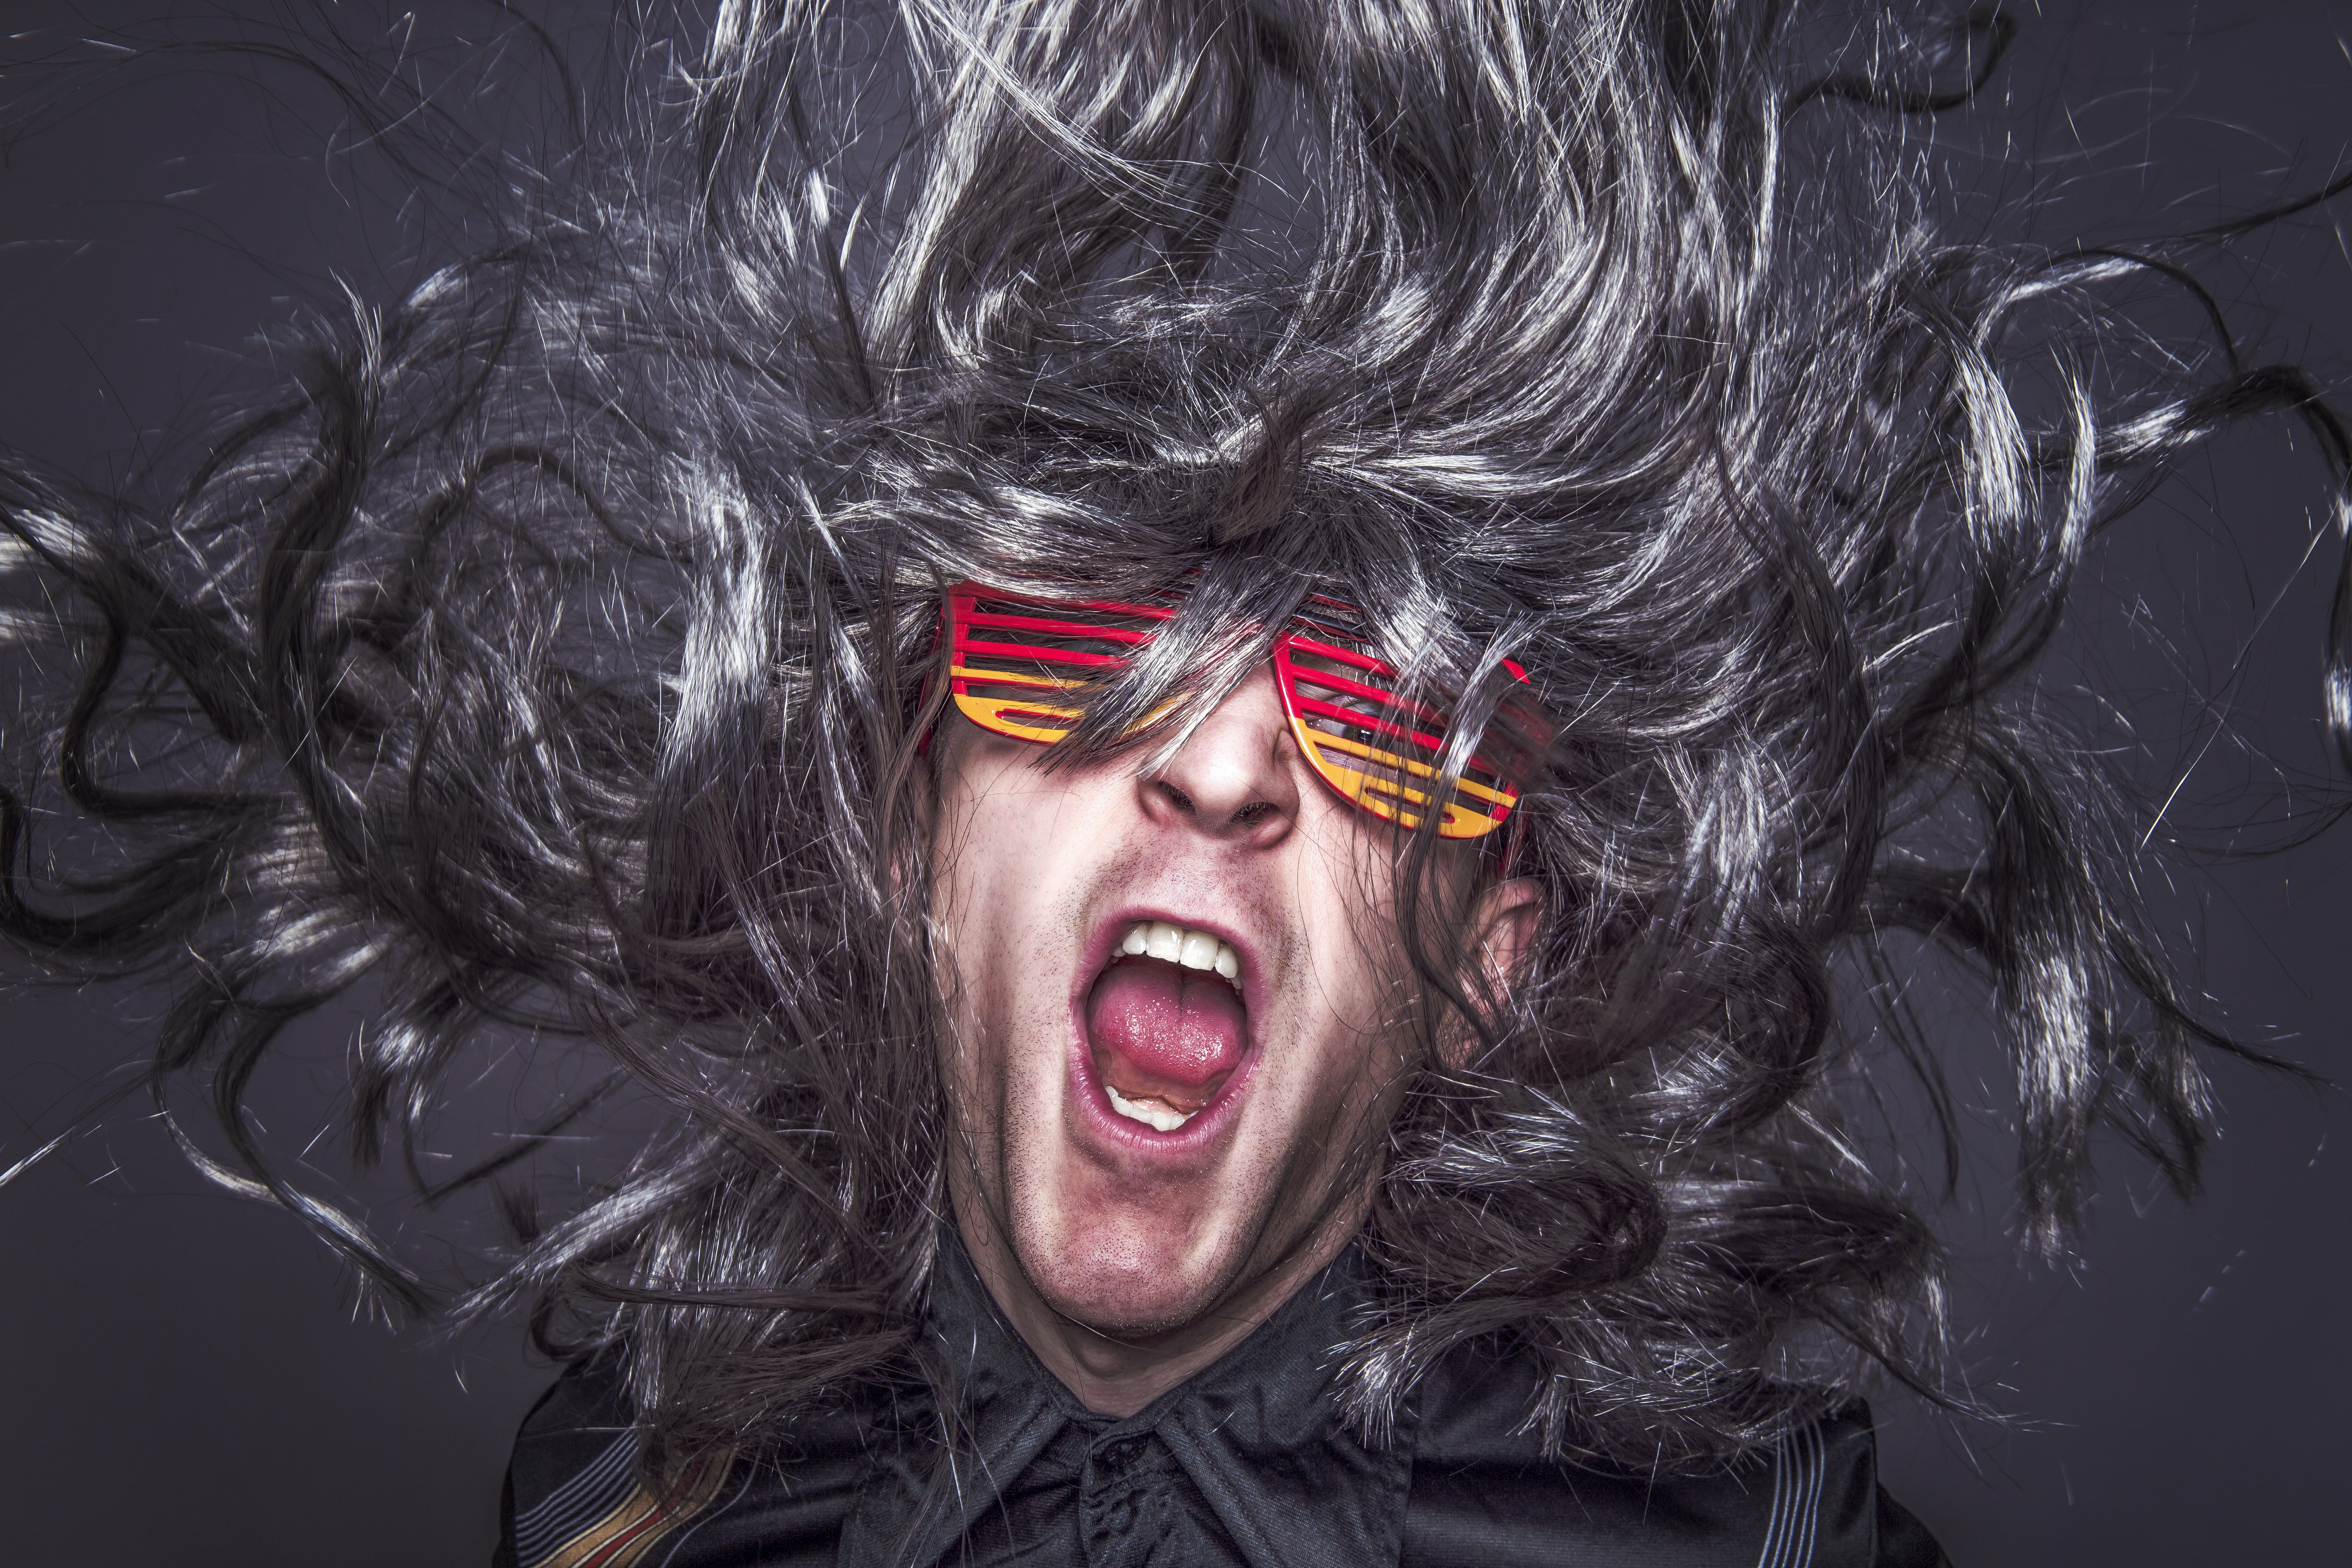
man, rock, person, music, people, hair, white, play, guitar, male, guy, concert, singer, band, portrait, model, young, metal, studio, artist, human, darkness, fashion, freedom, performer, musician, black, lifestyle, hairstyle, player, mouth, face, power, fun, illustration, cool, musical, performance, glasses, head, party, funny, joy, expression, sexy, style, rocker, organ, good, song, character, electric, costume, handsome, enjoyment, intense, rockstar, attractive, entertainment, adult, glamour, stylish, excited, special effects, fictional character